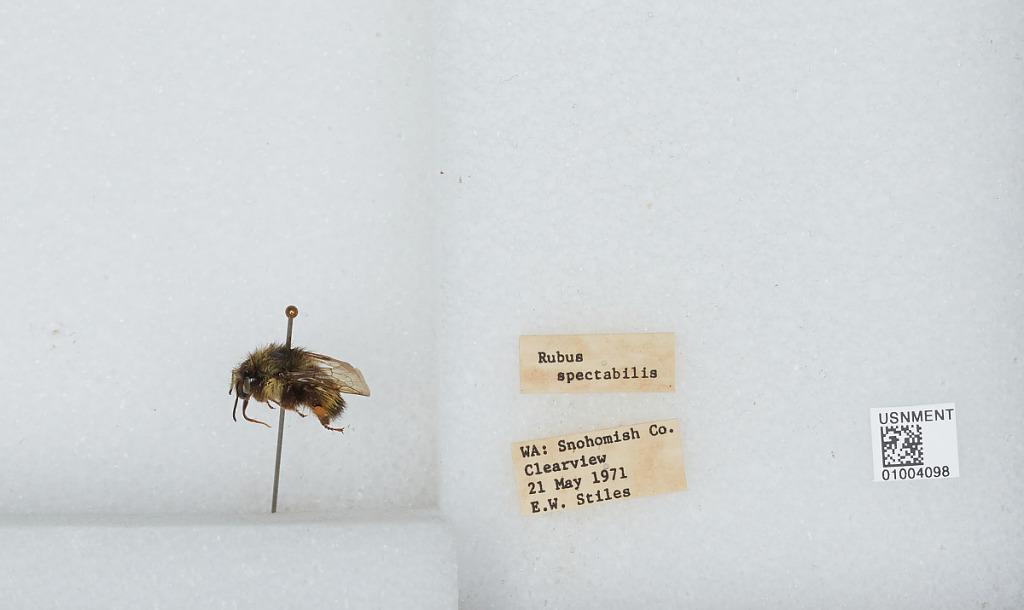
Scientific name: Bombus (Pyrobombus) flavifrons Cresson
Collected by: E. Stiles
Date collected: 1971-5-21
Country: United States
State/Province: Washington
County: Snohomish
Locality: Clearview
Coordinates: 47.8292, -122.145